A Peasant on a Bicycle

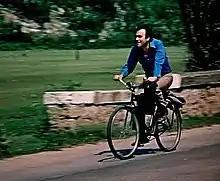
Georgi Georgiev - Gets as the Peasant on a Bicycle

A Peasant on a Bicycle is a Bulgarian drama film released in 1974, directed by Lyudmil Kirkov, starring Georgi Georgiev-Getz, Diana Chelebieva, Georgi Rusev and Evstati Stratev.